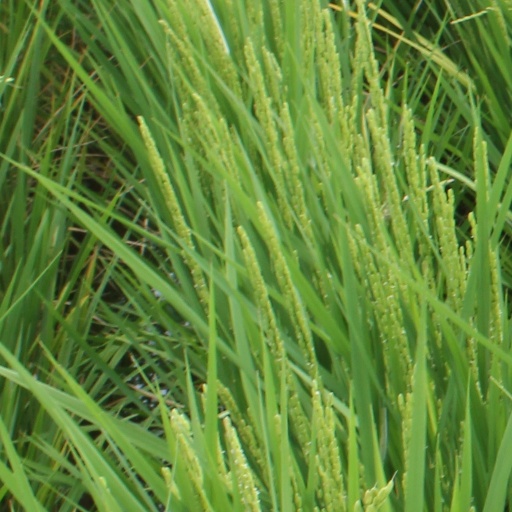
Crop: rice